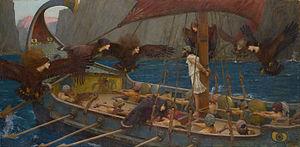
John William Waterhouse est un peintre britannique.